Stanislav Neumann

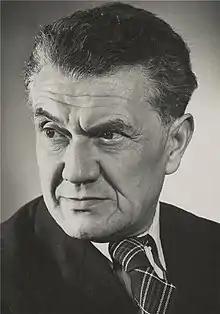
Stanislav Neumann

Stanislav Neumann (16 July 1902 – 19 February 1975) was a Czech actor. He appeared in more than ninety films from 1930 to 1973.